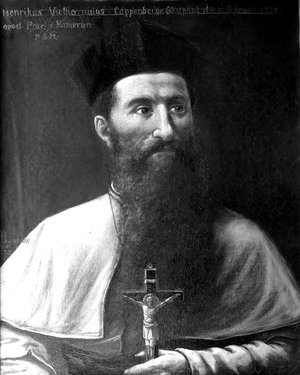
Gerhard Heinrich Vieter, de la congrégation des pallottins, né le 13 février 1853 à Cappenberg et mort à Mvolyé le 7 novembre 1914, est un évêque catholique allemand qui fut le premier vicaire apostolique du Kamerun.